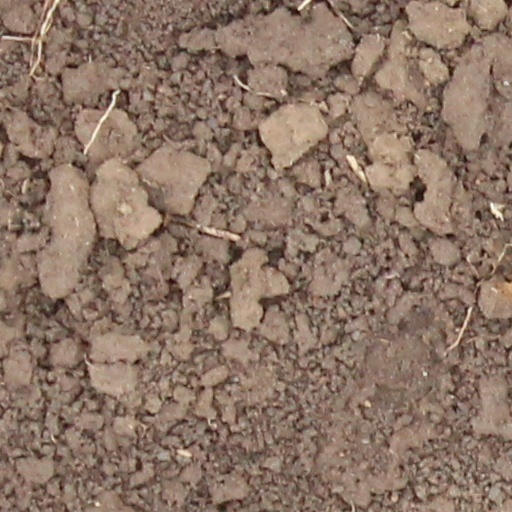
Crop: wheat